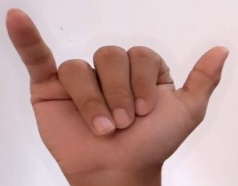
ASL sign: Y